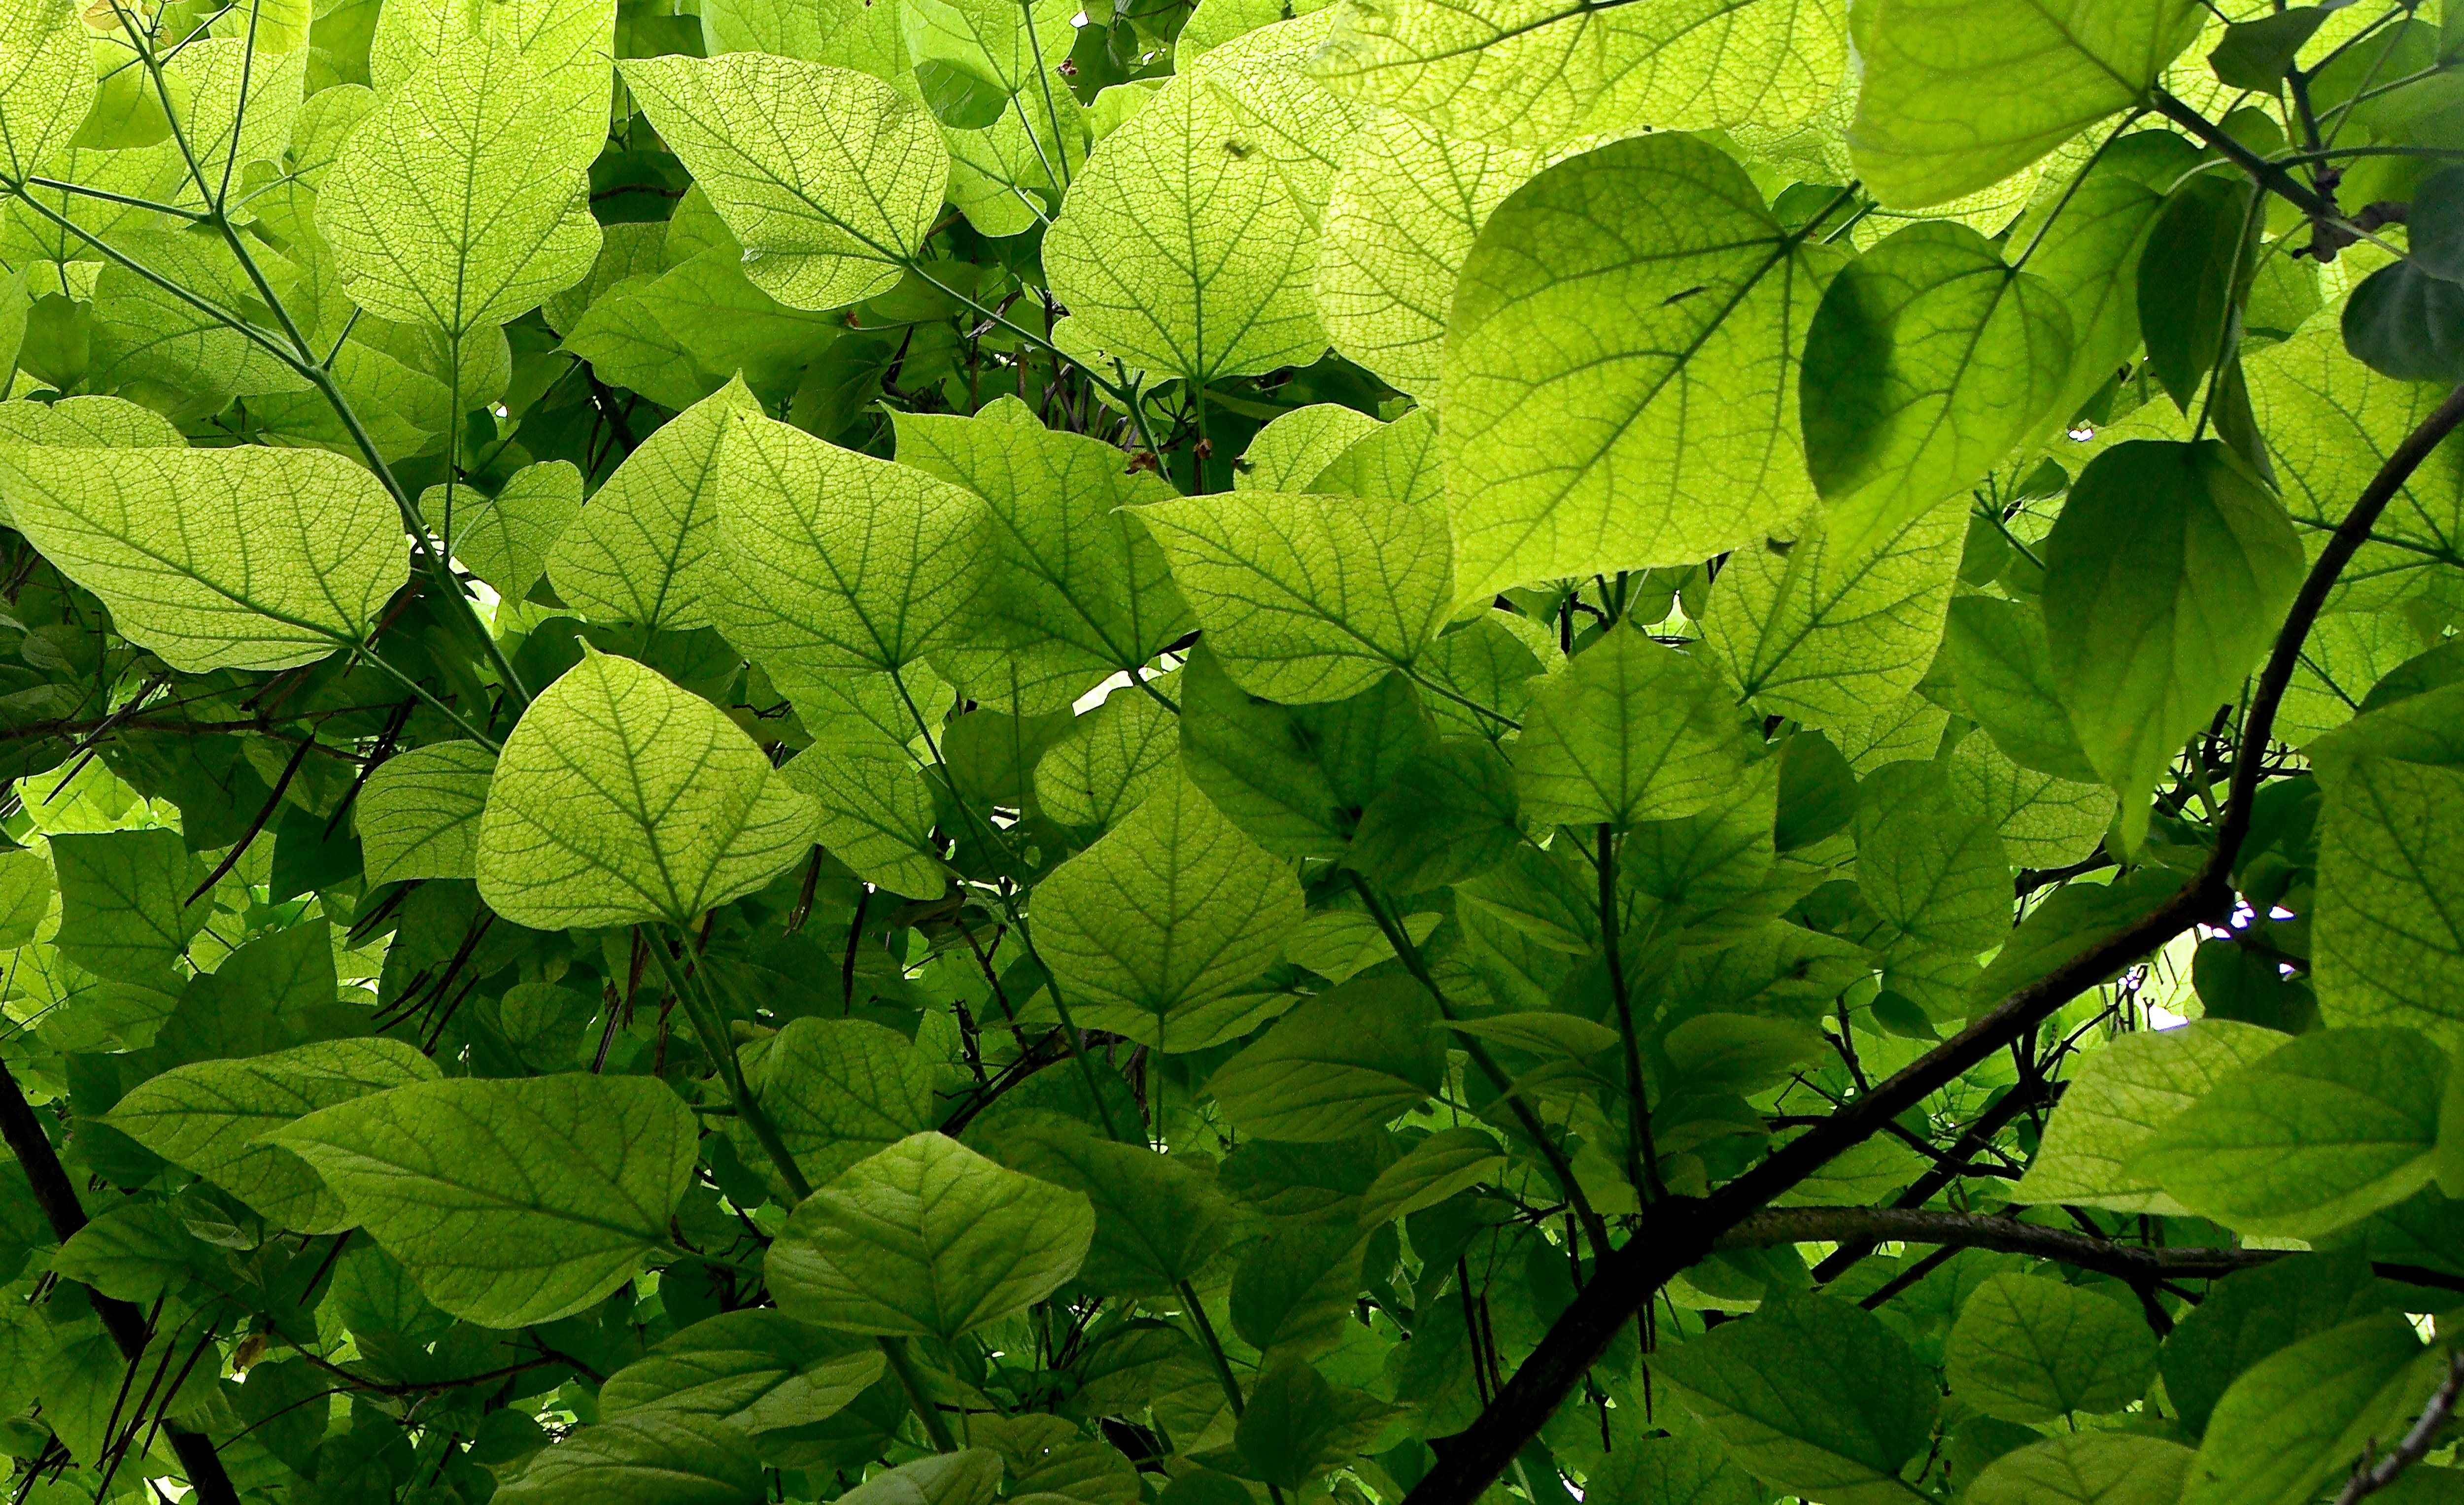
tree, nature, plant, sunlight, leaf, flower, food, green, herb, produce, vegetable, park, shadow, botany, garden, close, green plant, leaves, shrub, back light, flowering plant, shine through, pergolas roof, annual plant, land plant